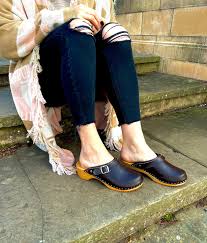
Label: Clog